2011 Australian football code crowds

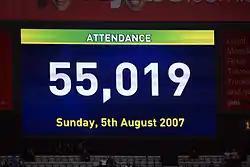
Attendance figure at Hawthorn vs Essendon Rd 18 2007

Australia is home to four professional football codes. This is a comprehensive list of crowd figures for Australian football codes in 2011. It includes several different competitions and matches from soccer, Australian rules football, rugby league and rugby union (international rules football is a code of football played by Australian rules footballers). Sydney, Melbourne and Brisbane have teams represented in all four codes. Hobart and Darwin are Australia's only capital cities without a professional football team. Crowds exceeding 80,000 gathered 11 times for football games in Australia during 2011: 9 of them for Australian rules matches and 2 for rugby league matches.